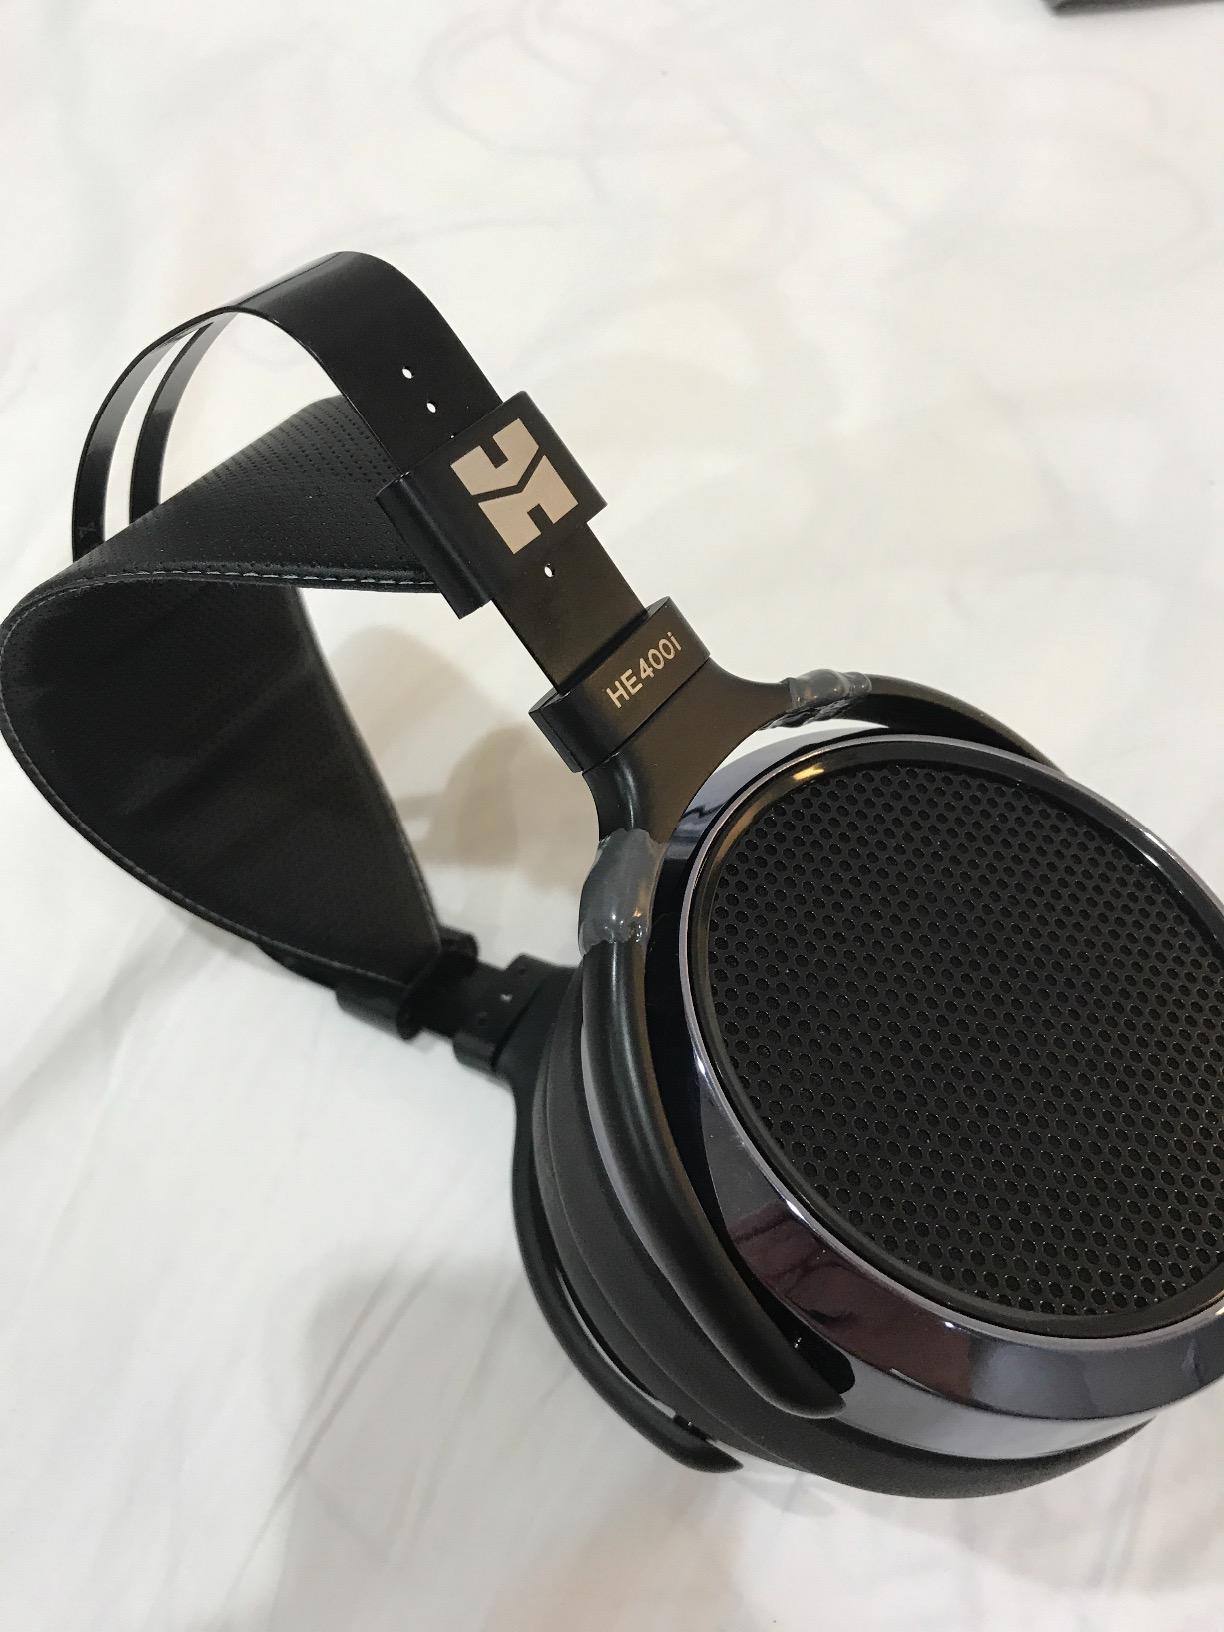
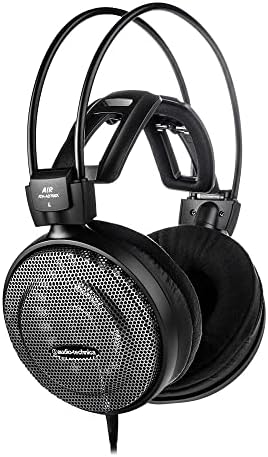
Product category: headphones
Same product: no